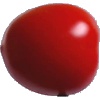
Label: Tomato 4